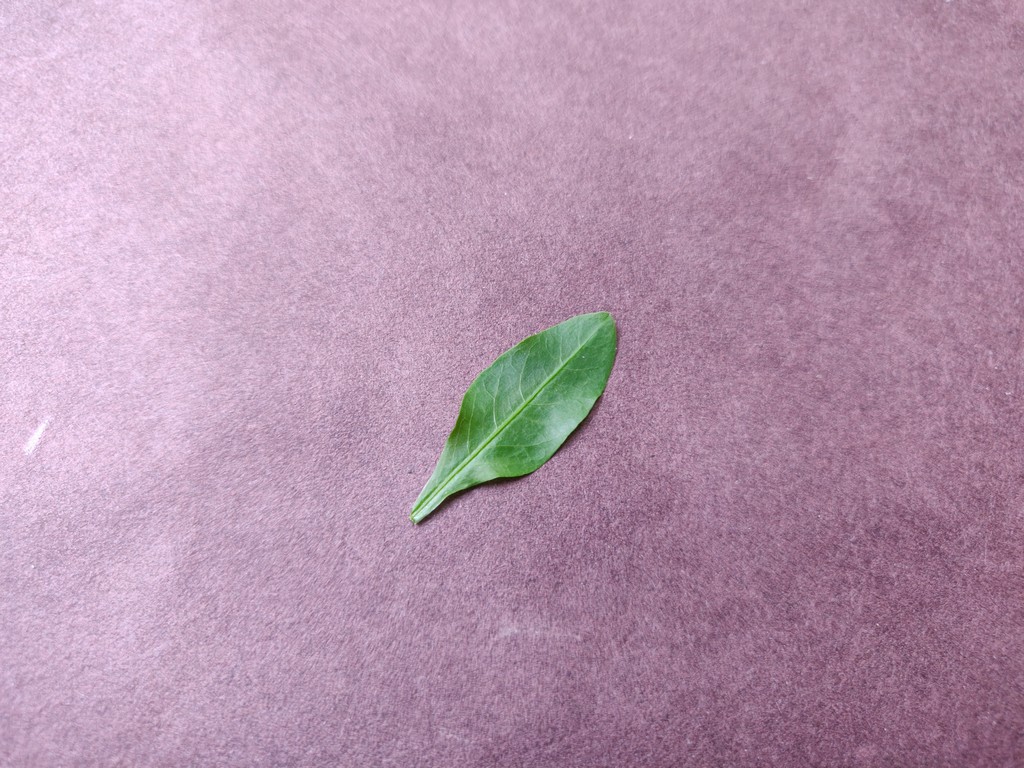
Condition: Healthy
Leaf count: single
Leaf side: front